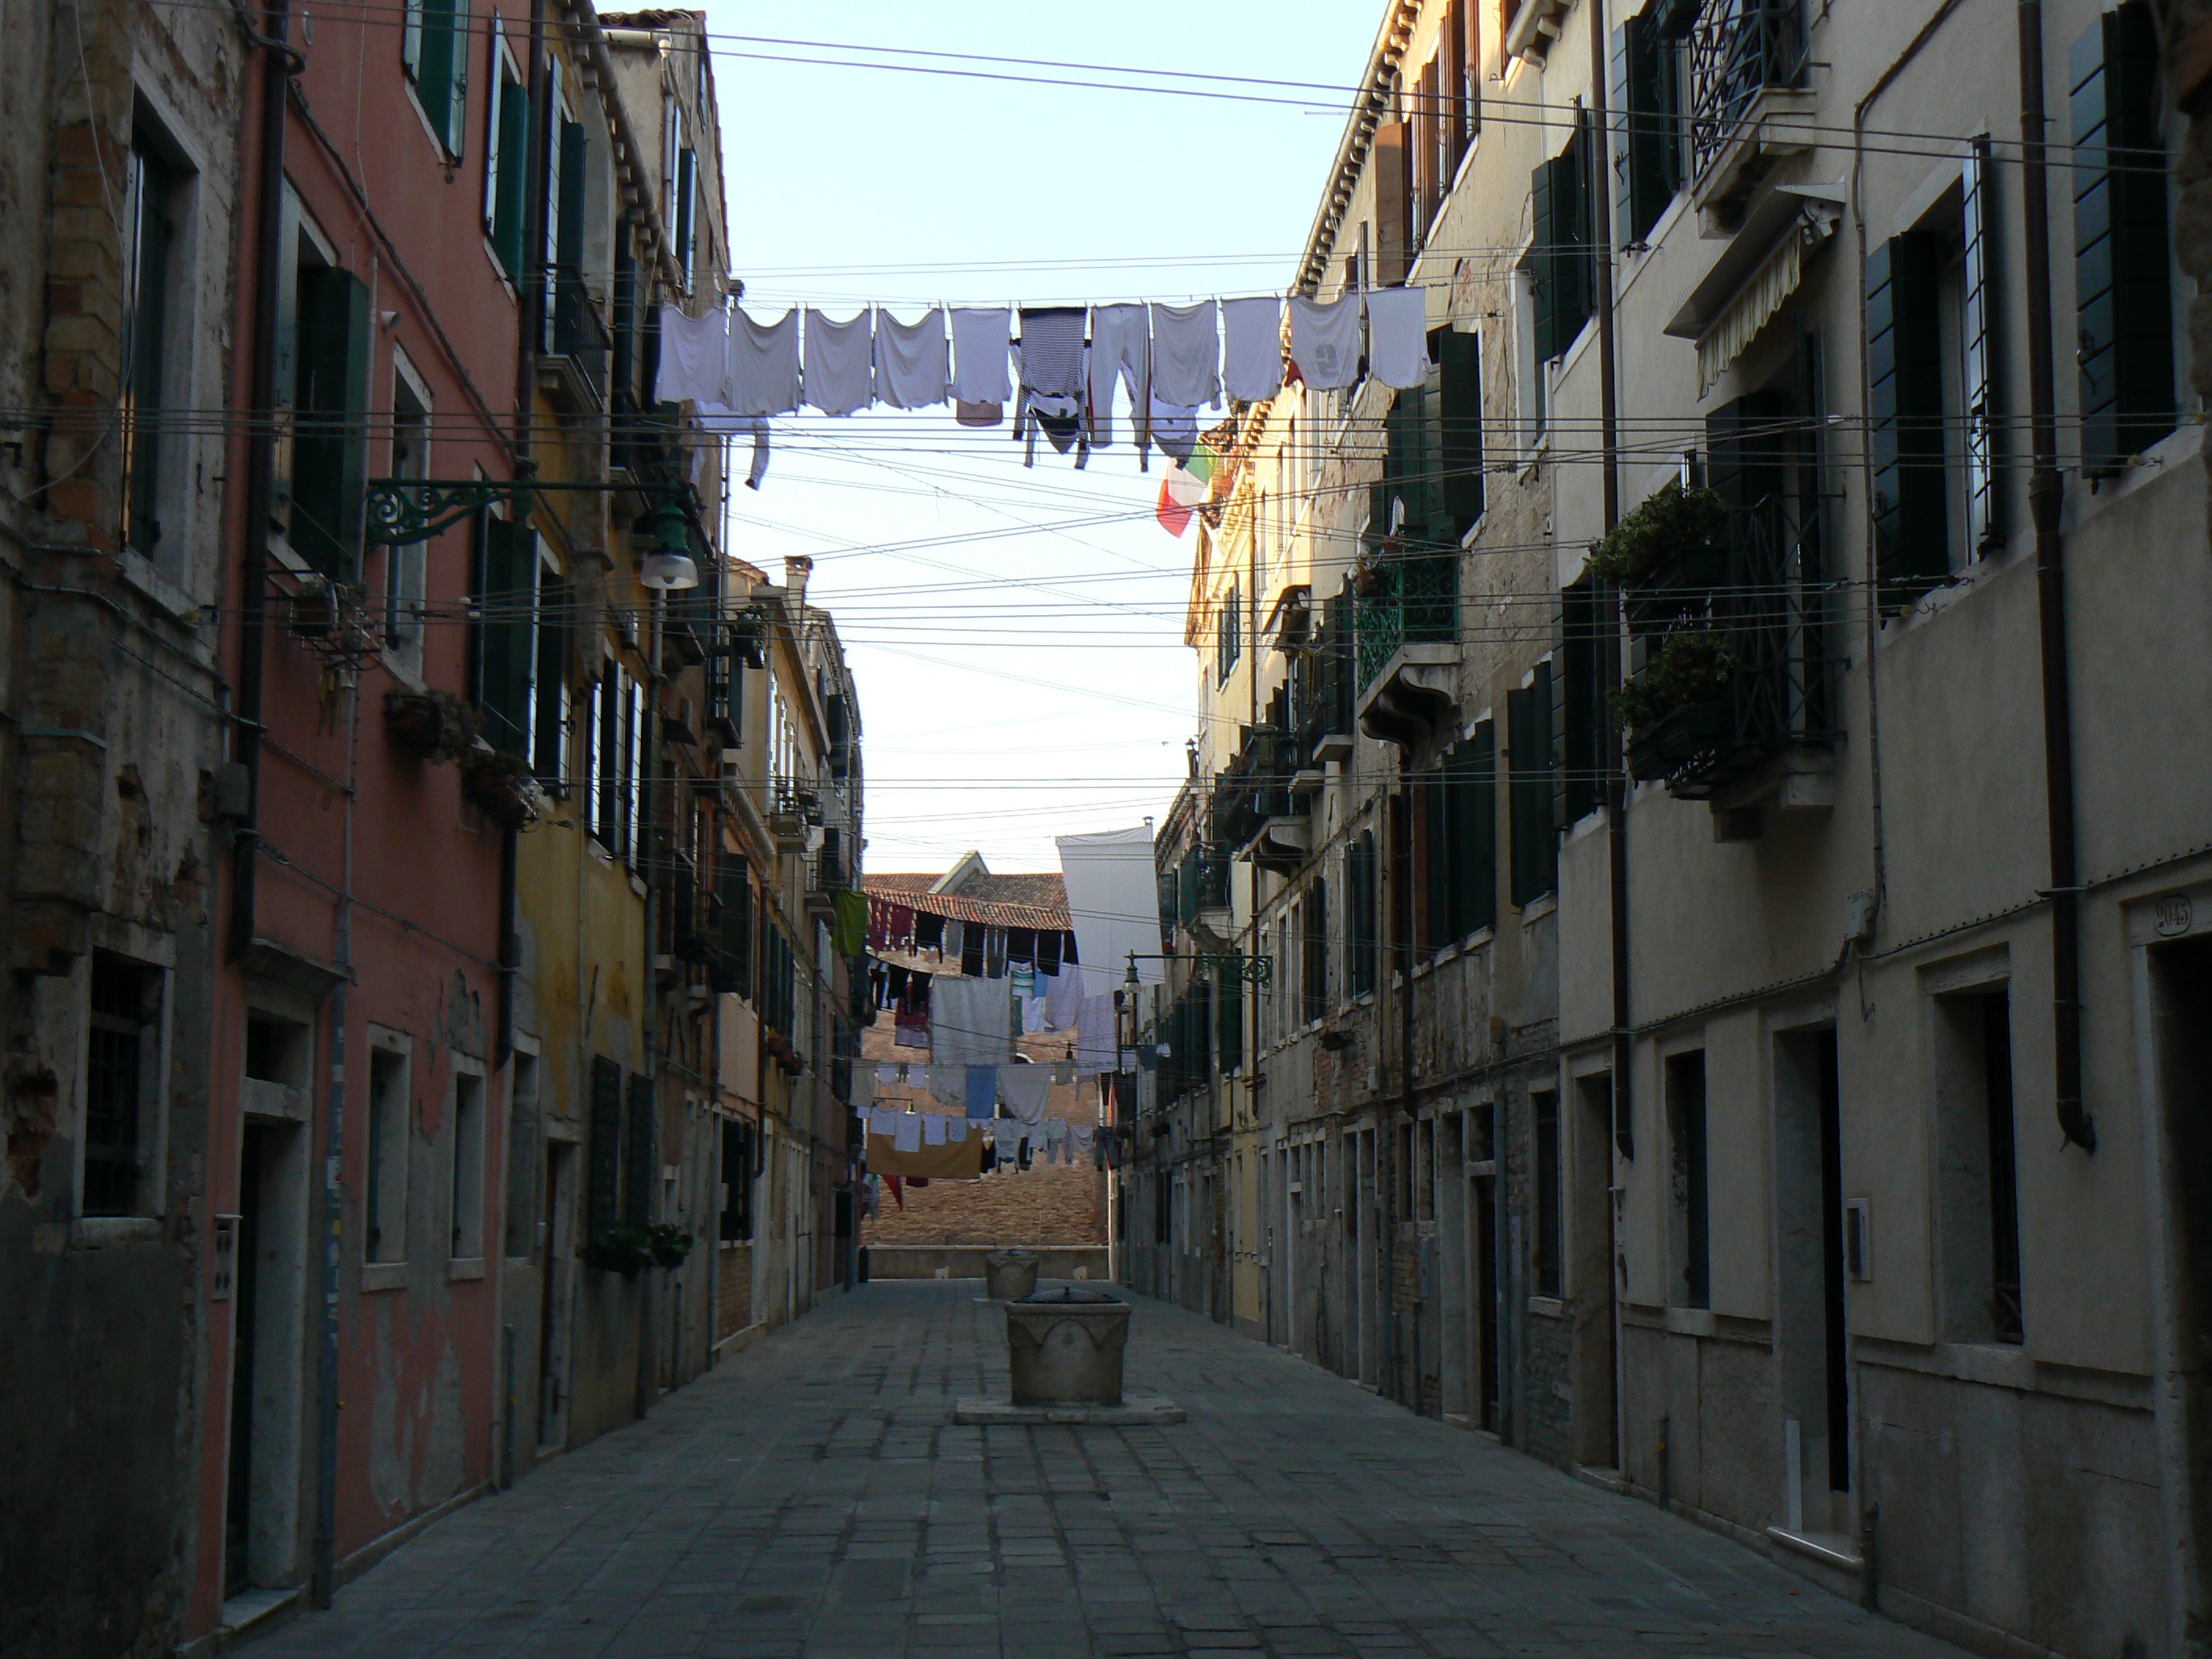
architecture, road, street, town, alley, city, cityscape, downtown, italy, facade, venice, lane, waterway, old house, infrastructure, neighbourhood, urban area, human settlement, windows washing